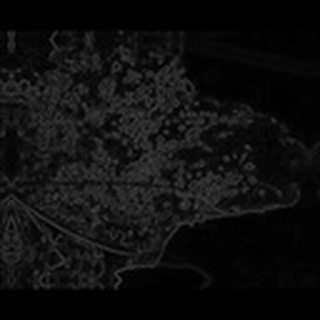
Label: cotton_aphids